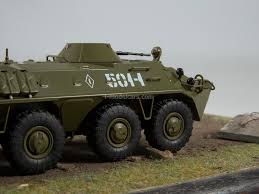
Label: BTR-70